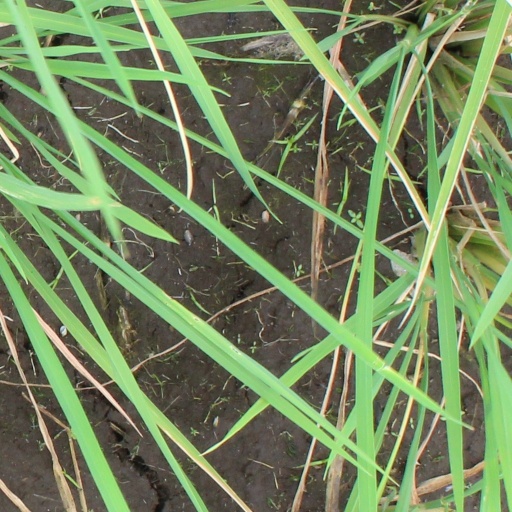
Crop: rice